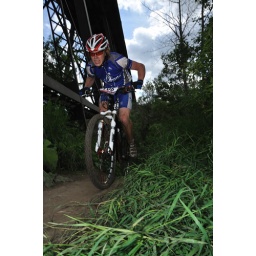
From the Edmonton Canada Cup mountain bike race, July 11th, 2010 in Edmonton, Alberta, Canada.